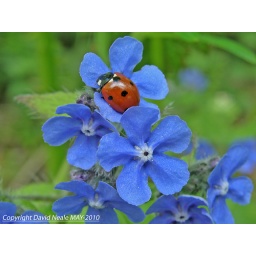
This small Ladybird was on these small blue flowers whilst I was on a walk round Sandling Woods near Maidstone in Kent.